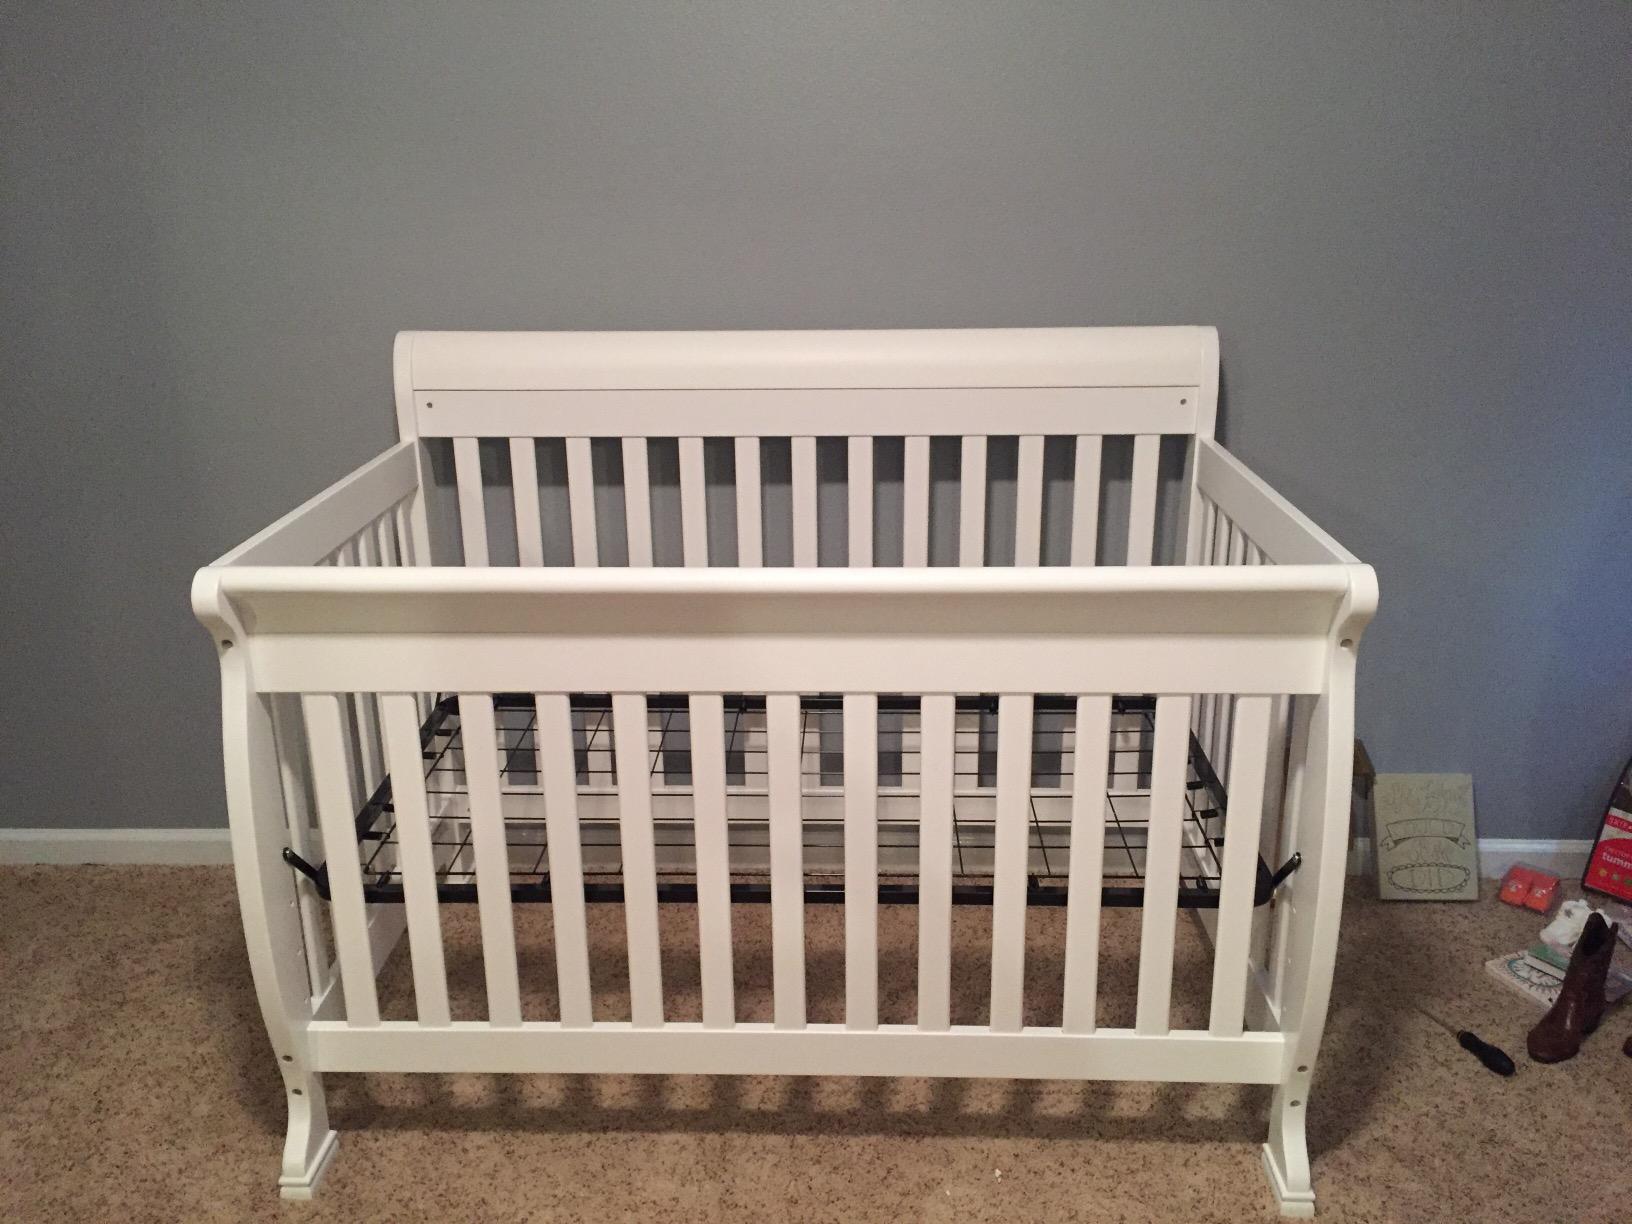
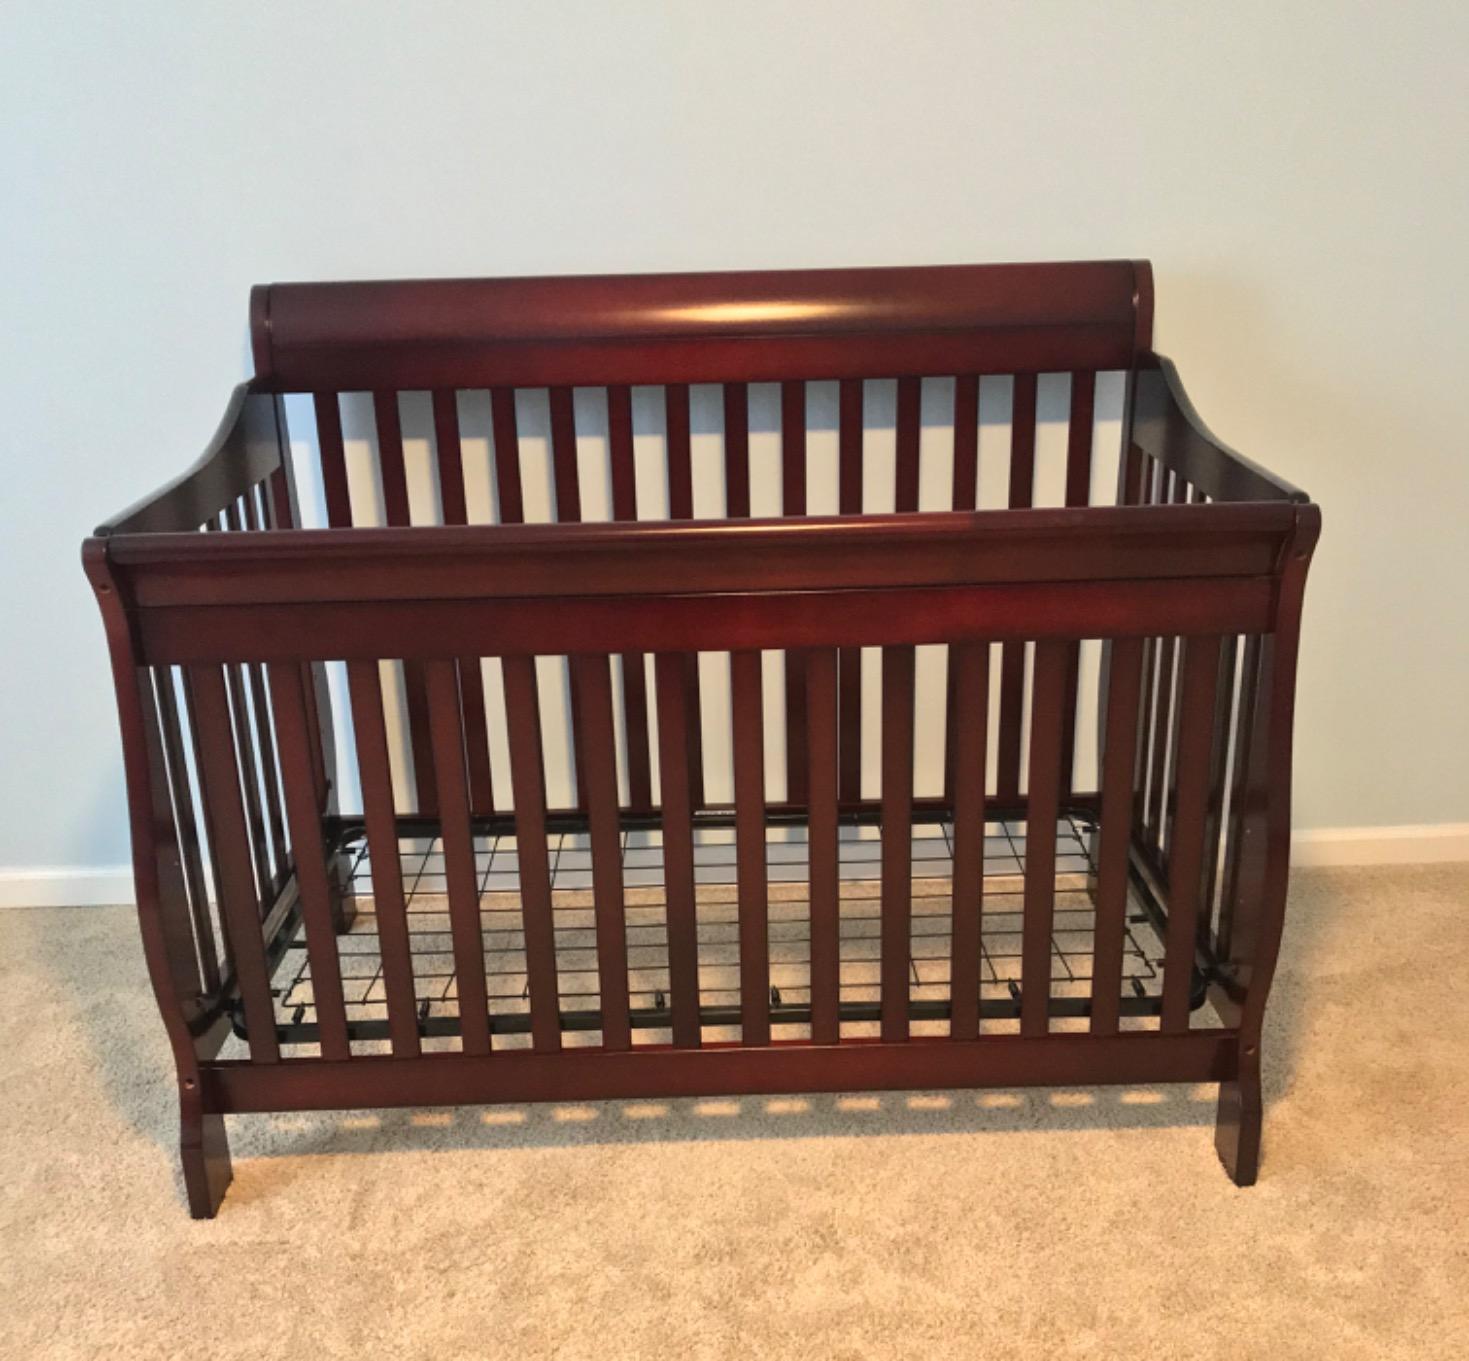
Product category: products_crib
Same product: no